Zhaleh Kazemi

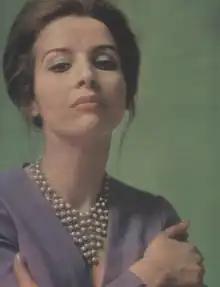
1971 portrait

Zhaleh Kazemi (née Zahra Kazemi-Azad; 3 April 1943 – 31 March 2004) was an Iranian television producer, news anchor, and painter. She was also a voice actress for Persian-dubbed films in Iranian cinema.